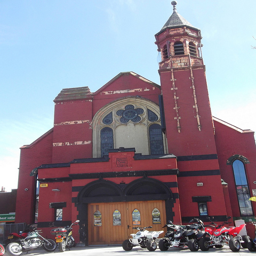
Motorcycles and four-wheelers are parked in front of a church.
this is a red building with motorcycles outside
Large, ornate red building with motorcycles parked in front.
A red church with motorcycles parked in front.
A large red building with multiple vehicles sitting by the doors.